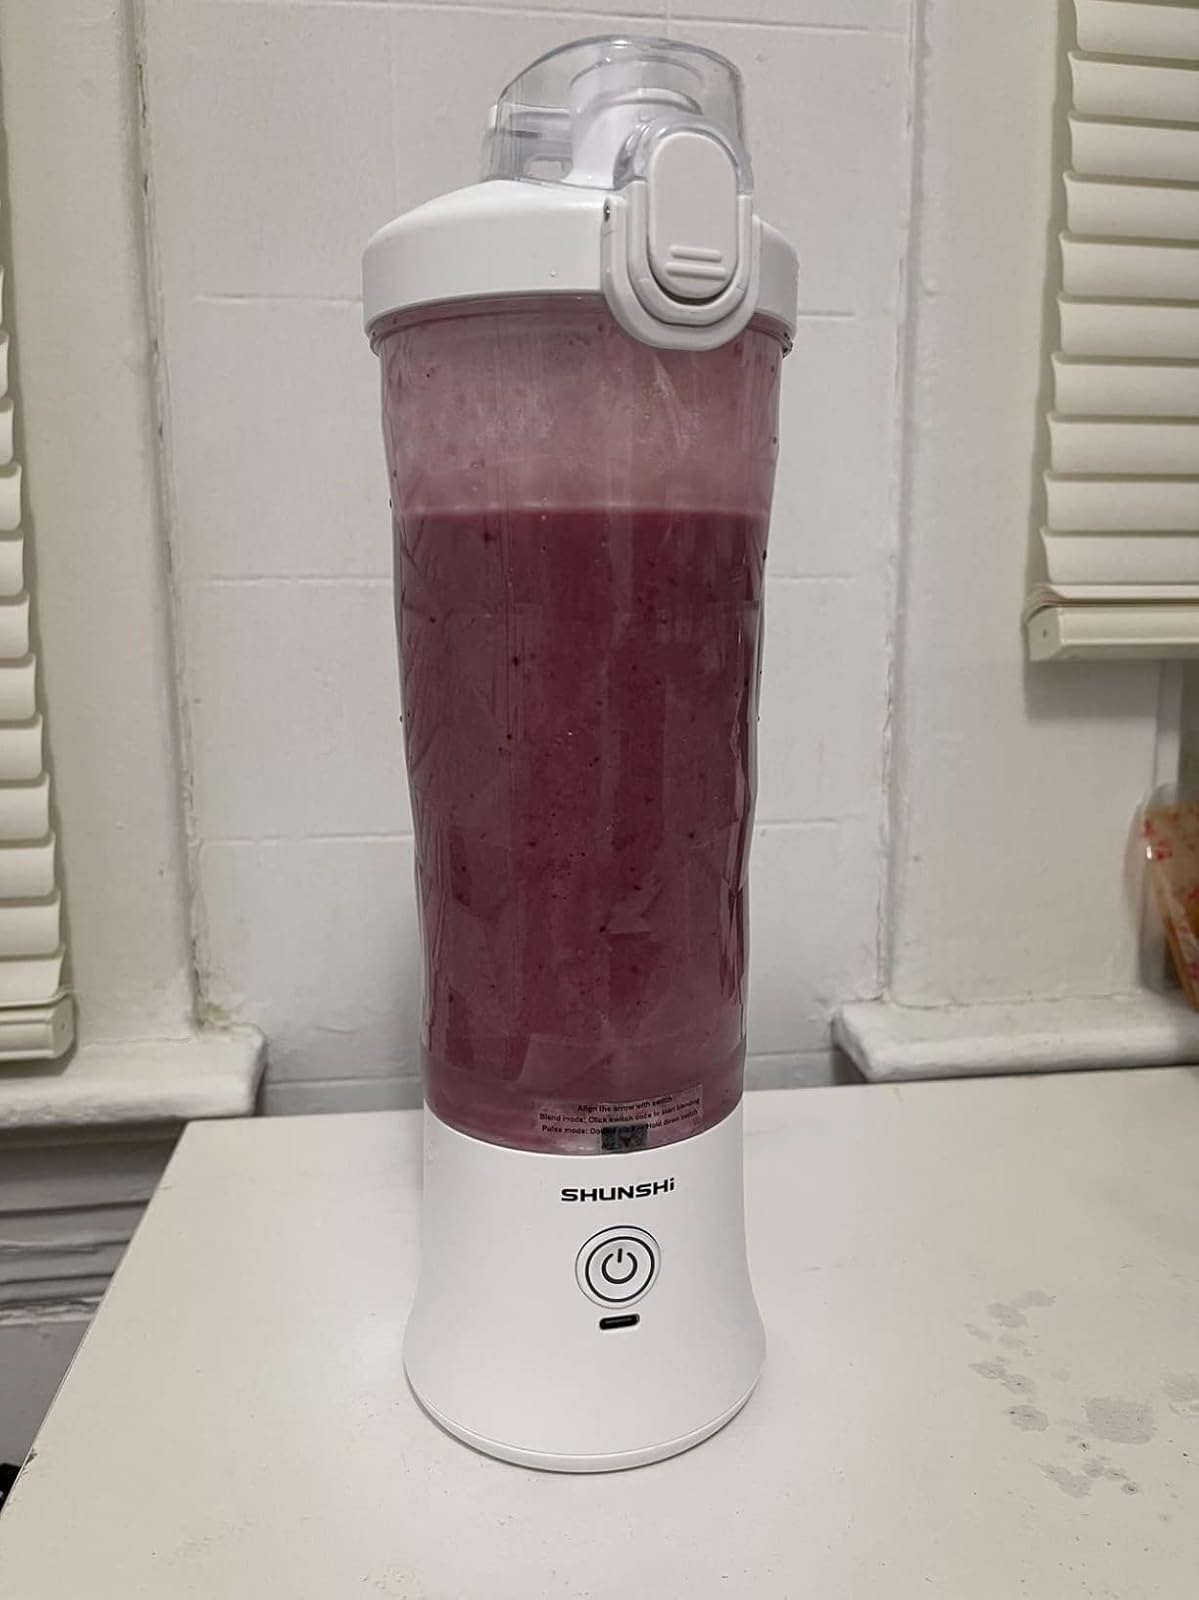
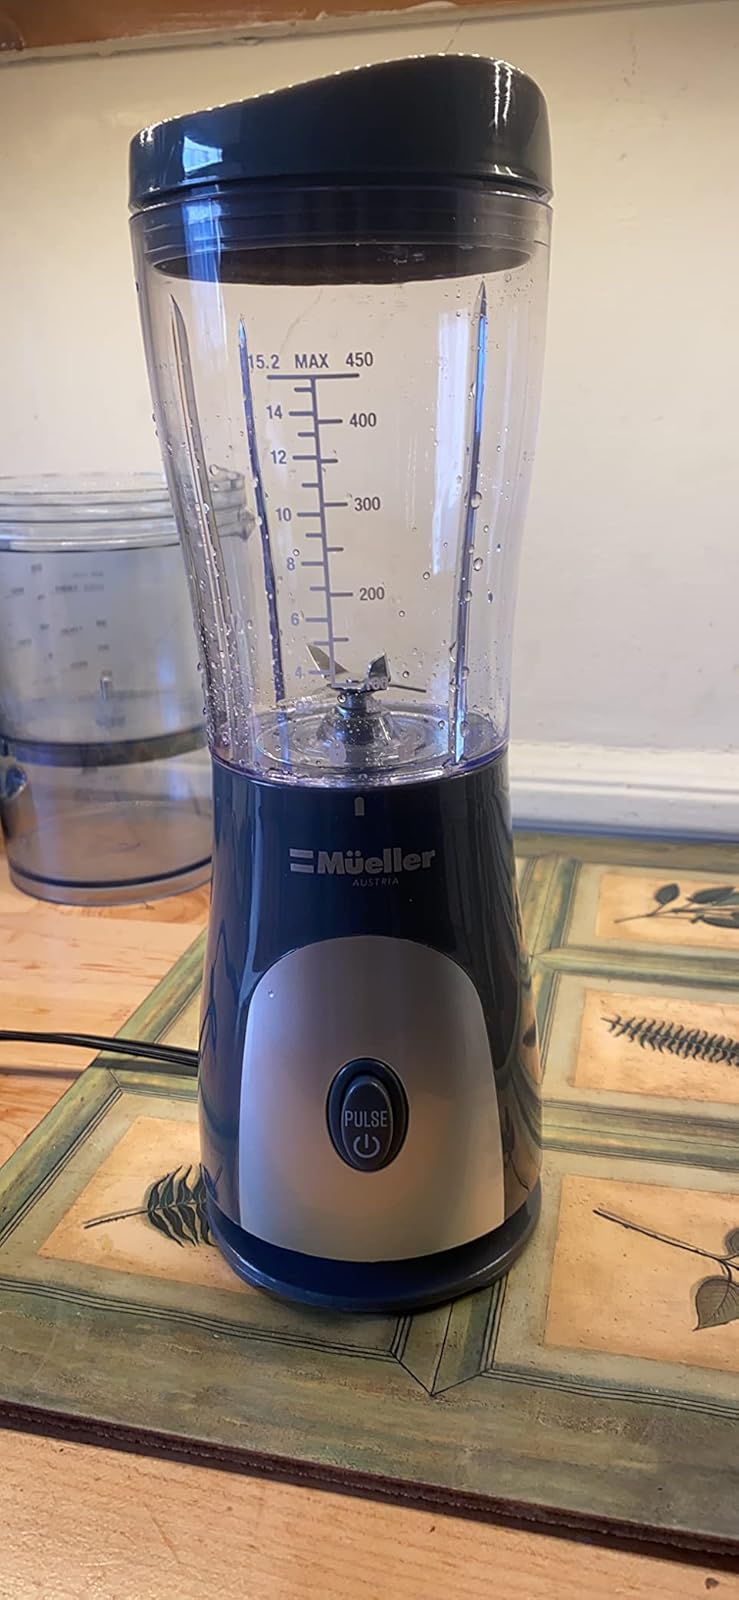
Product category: items_blender
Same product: no